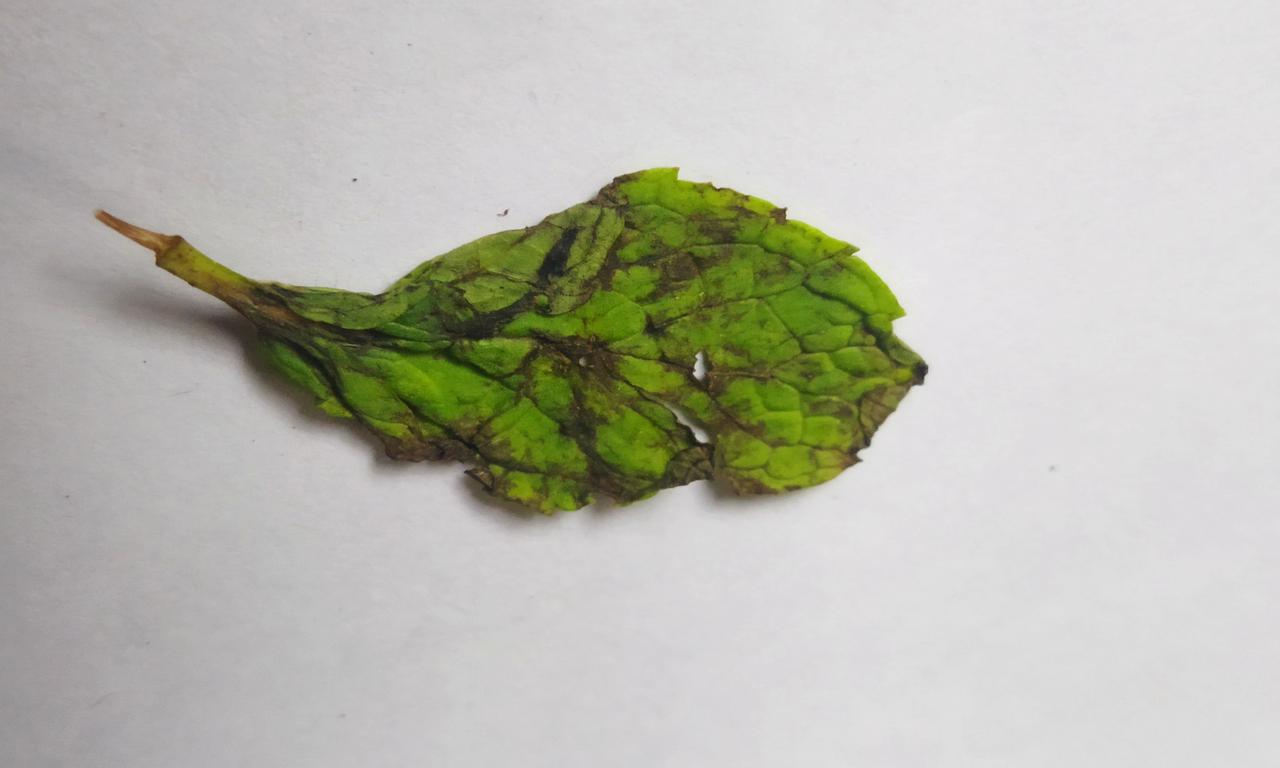
Label: Spoiled